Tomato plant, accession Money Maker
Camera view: horizontal (90 deg, fisheye); turntable rotation: 60 degrees
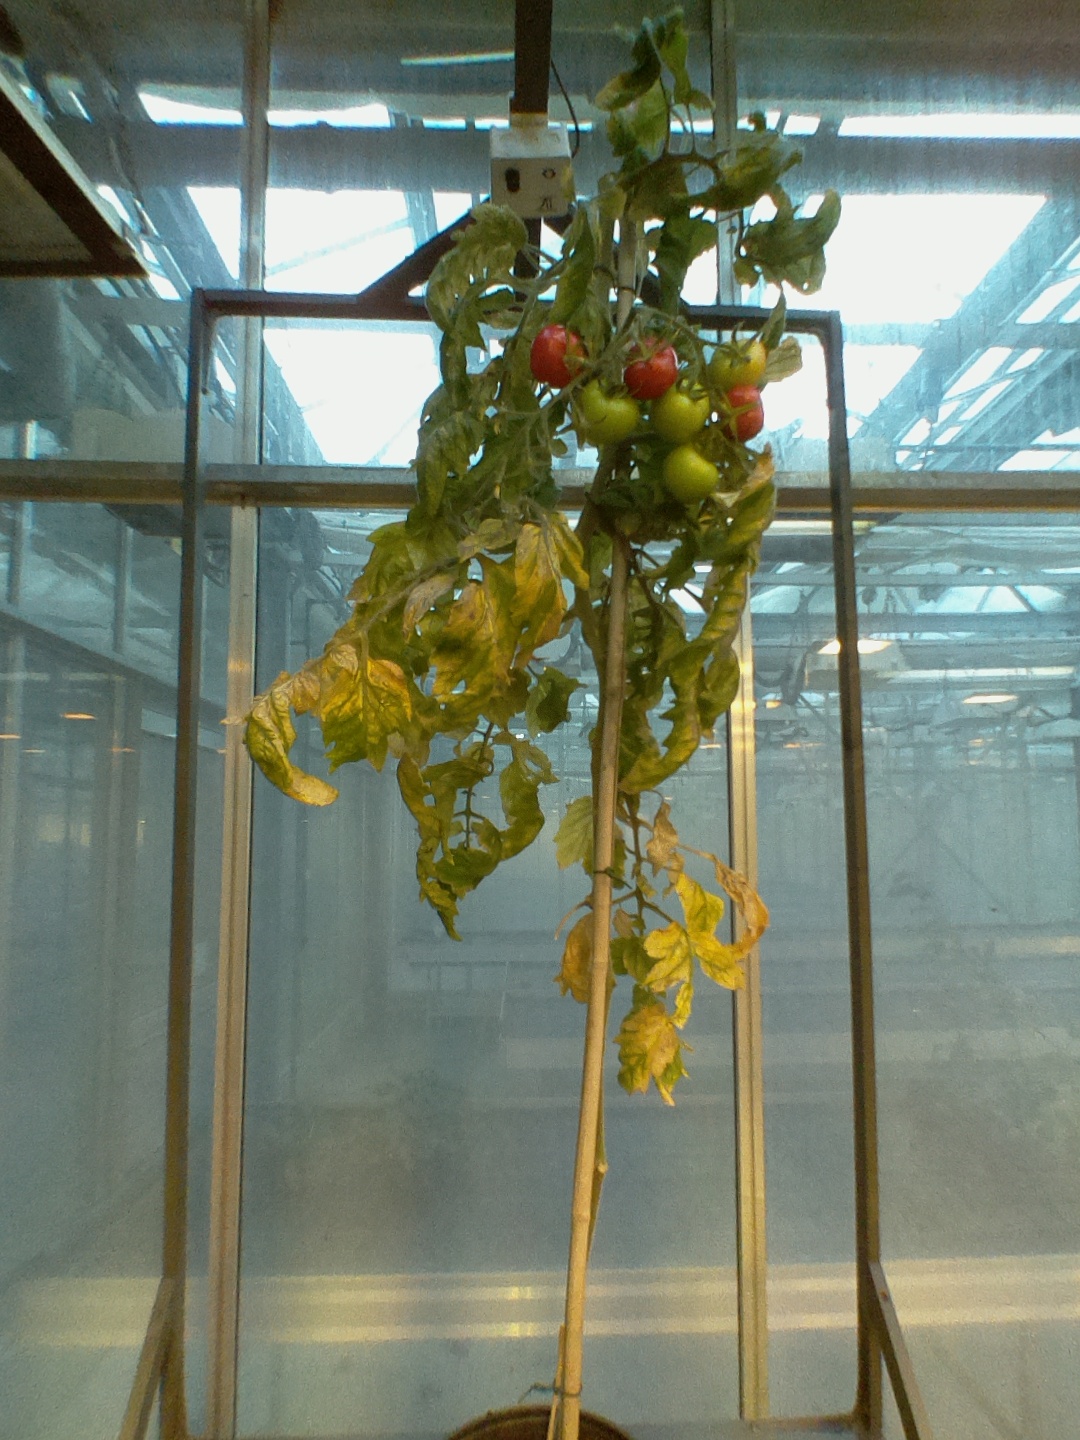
BBCH growth stage 83: 30%-40% of fruits show typical fully ripe color